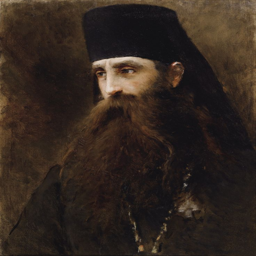
portrait of a priest , oil on canvas .